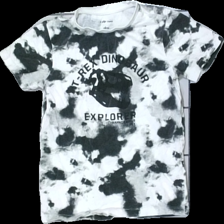
View: front
Type: T-shirt
Category: Children
Brand: Ellos
Colors: Black, White
Material: 100% cotton
Pattern: Other
Cut: Regular
Season: All
Price range: 50-100
Recommended usage: Reuse
Description: tie-dye mönstrad t-shirt med text fram